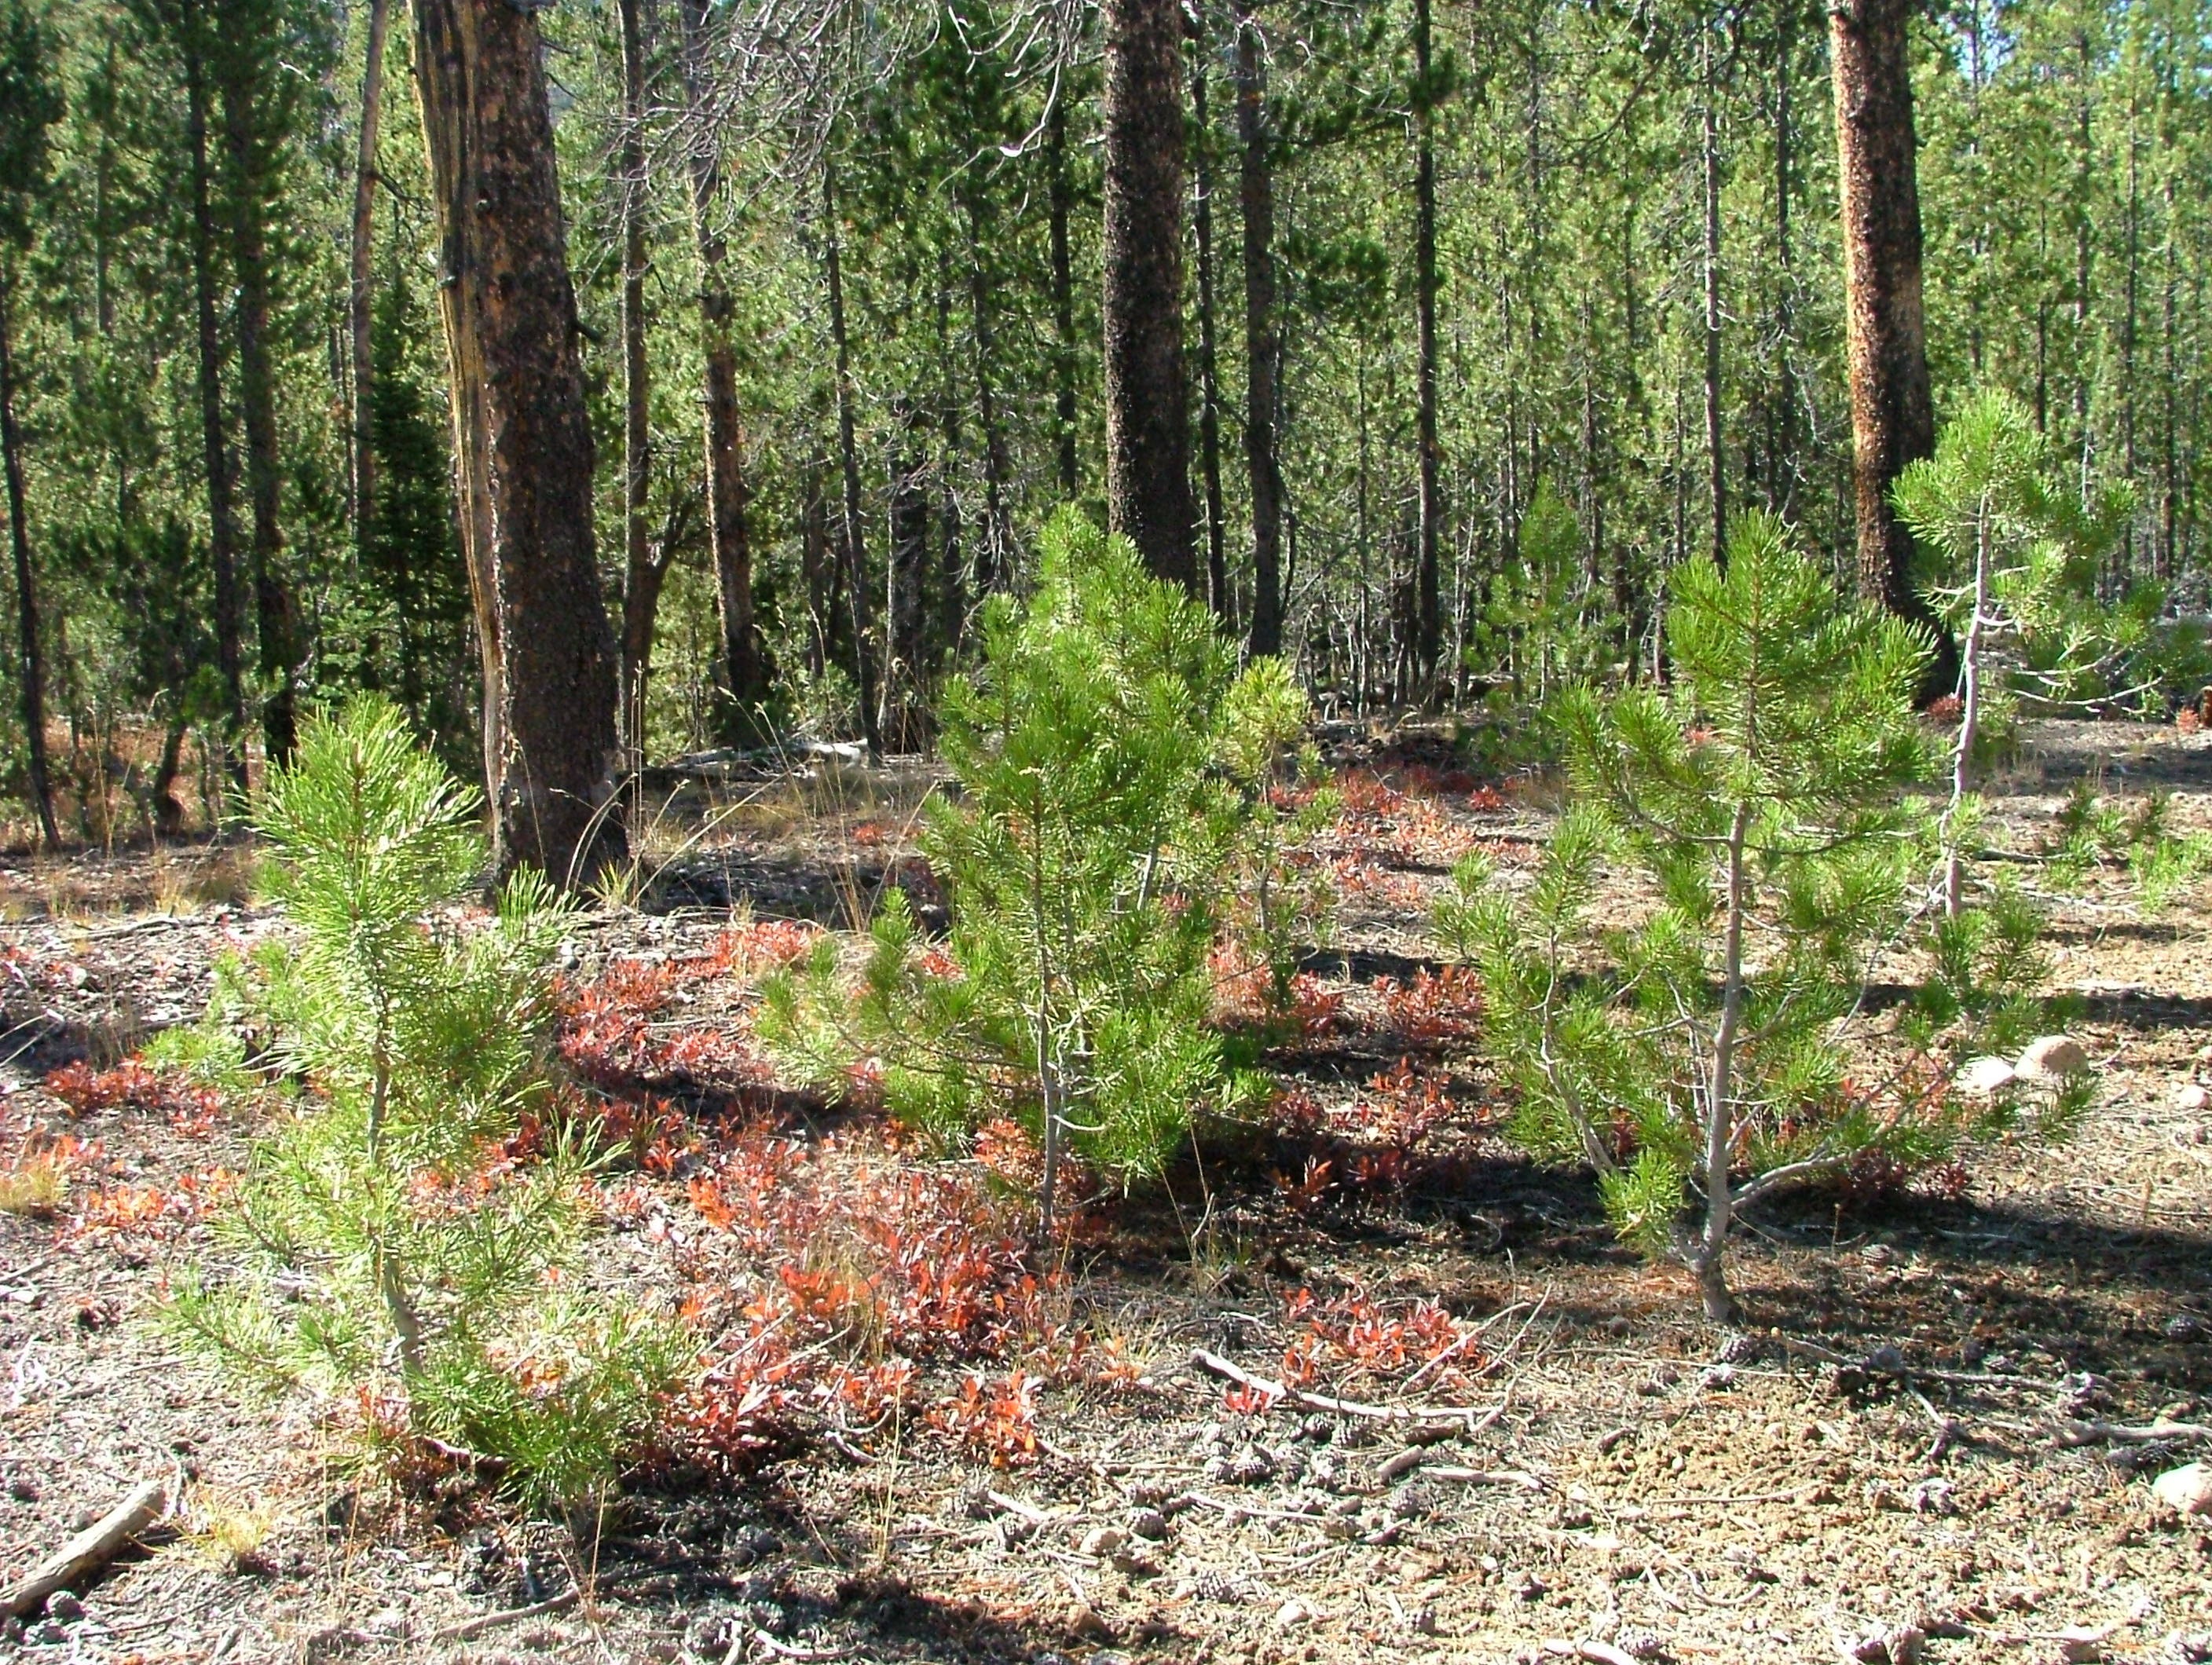
tree, forest, plant, trail, flower, pine, green, garden, spruce, vegetation, shrub, deciduous, woodland, habitat, ecosystem, seedlings, biome, natural environment, woody plant, temperate broadleaf and mixed forest, temperate coniferous forest, land plant